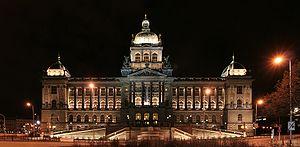
Le Musée national est l'un des principaux musées de Prague. Il occupe un bâtiment néo-Renaissance situé en haut de la place Venceslas, la principale de Prague. Son vestibule central sert également de Panthéon aux grands hommes tchèques.